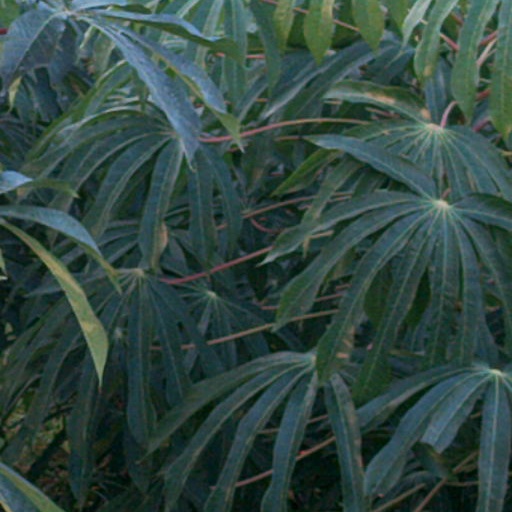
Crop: cassava